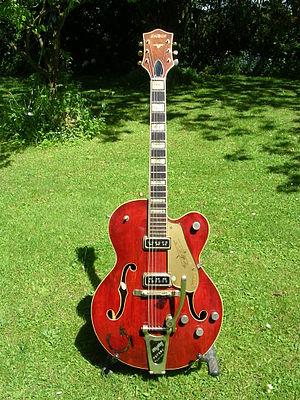
Gretsch, du nom de son fondateur Friedrich Gretsch, est une entreprise de fabrication d'instruments de musique, plus précisément de guitares, basses et batteries, vieille de plus d'un siècle.